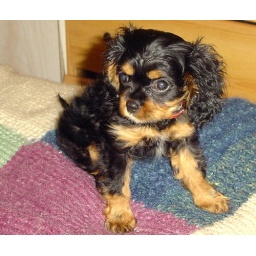
kacey is my pet dog given to me by my son as a get well present